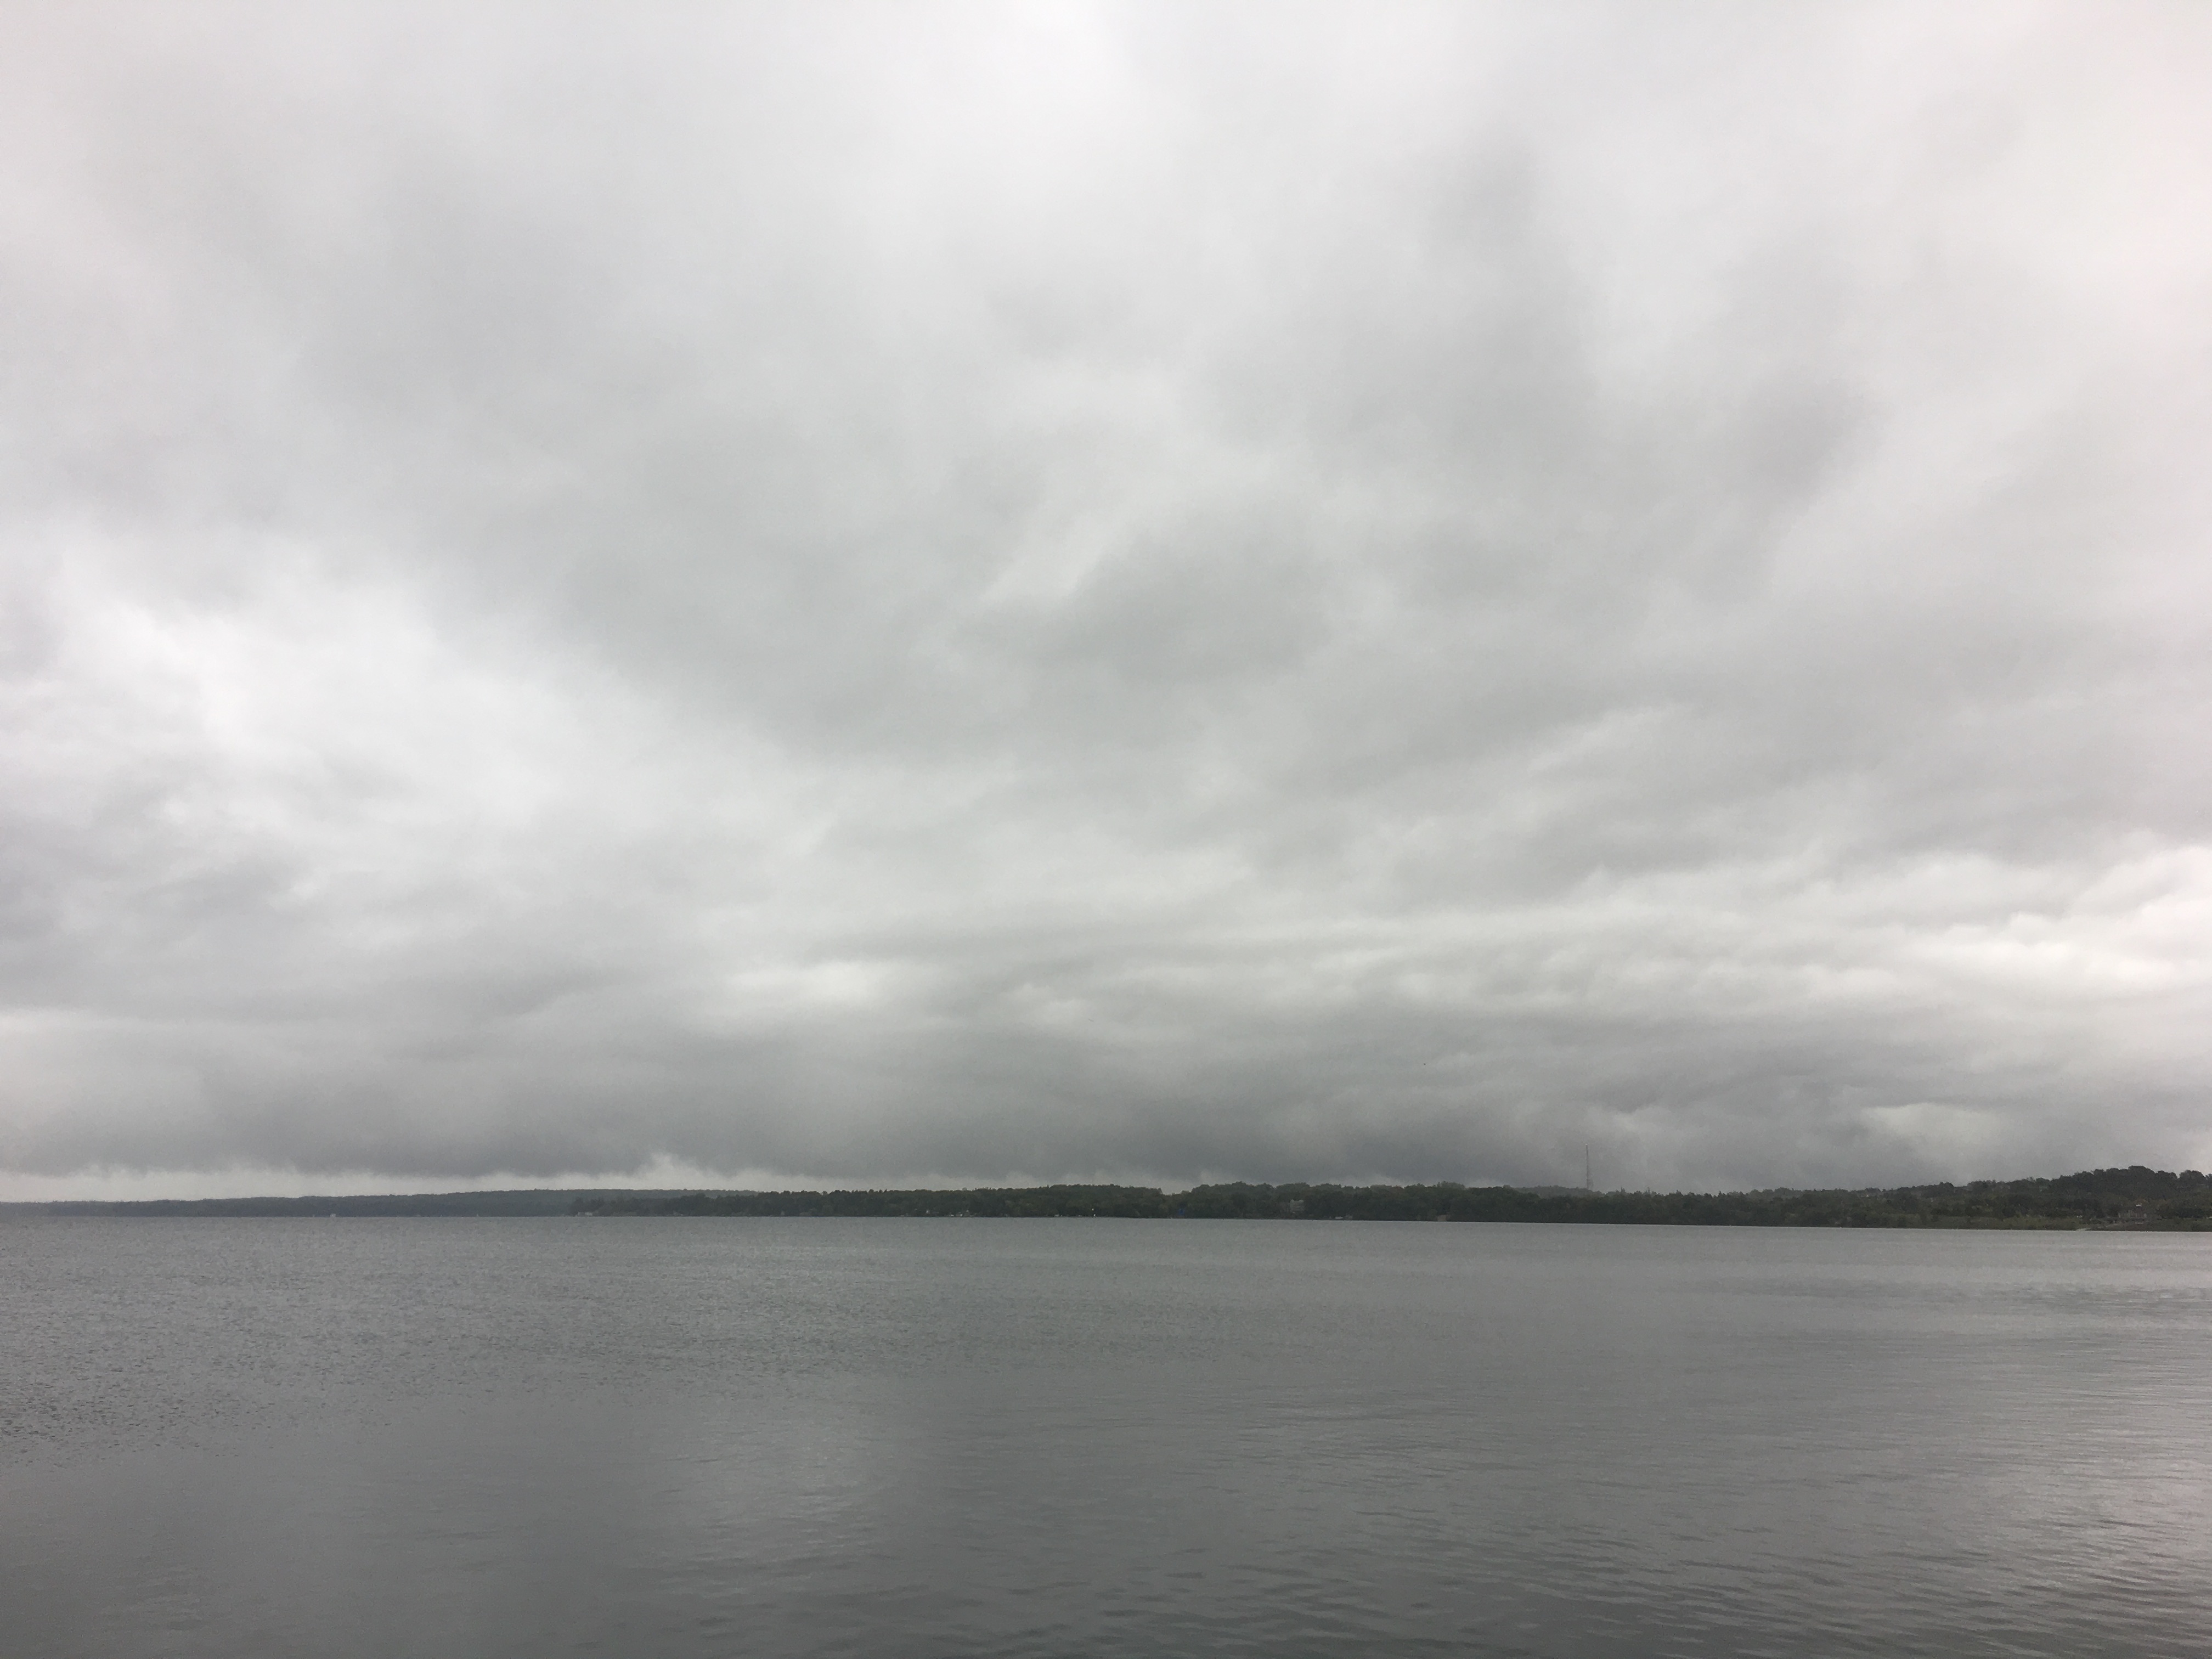
sea, coast, ocean, horizon, cloud, sky, morning, shore, wave, lake, weather, bay, loch, meteorological phenomenon, atmospheric phenomenon, wind wave